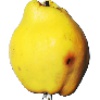
Label: quince